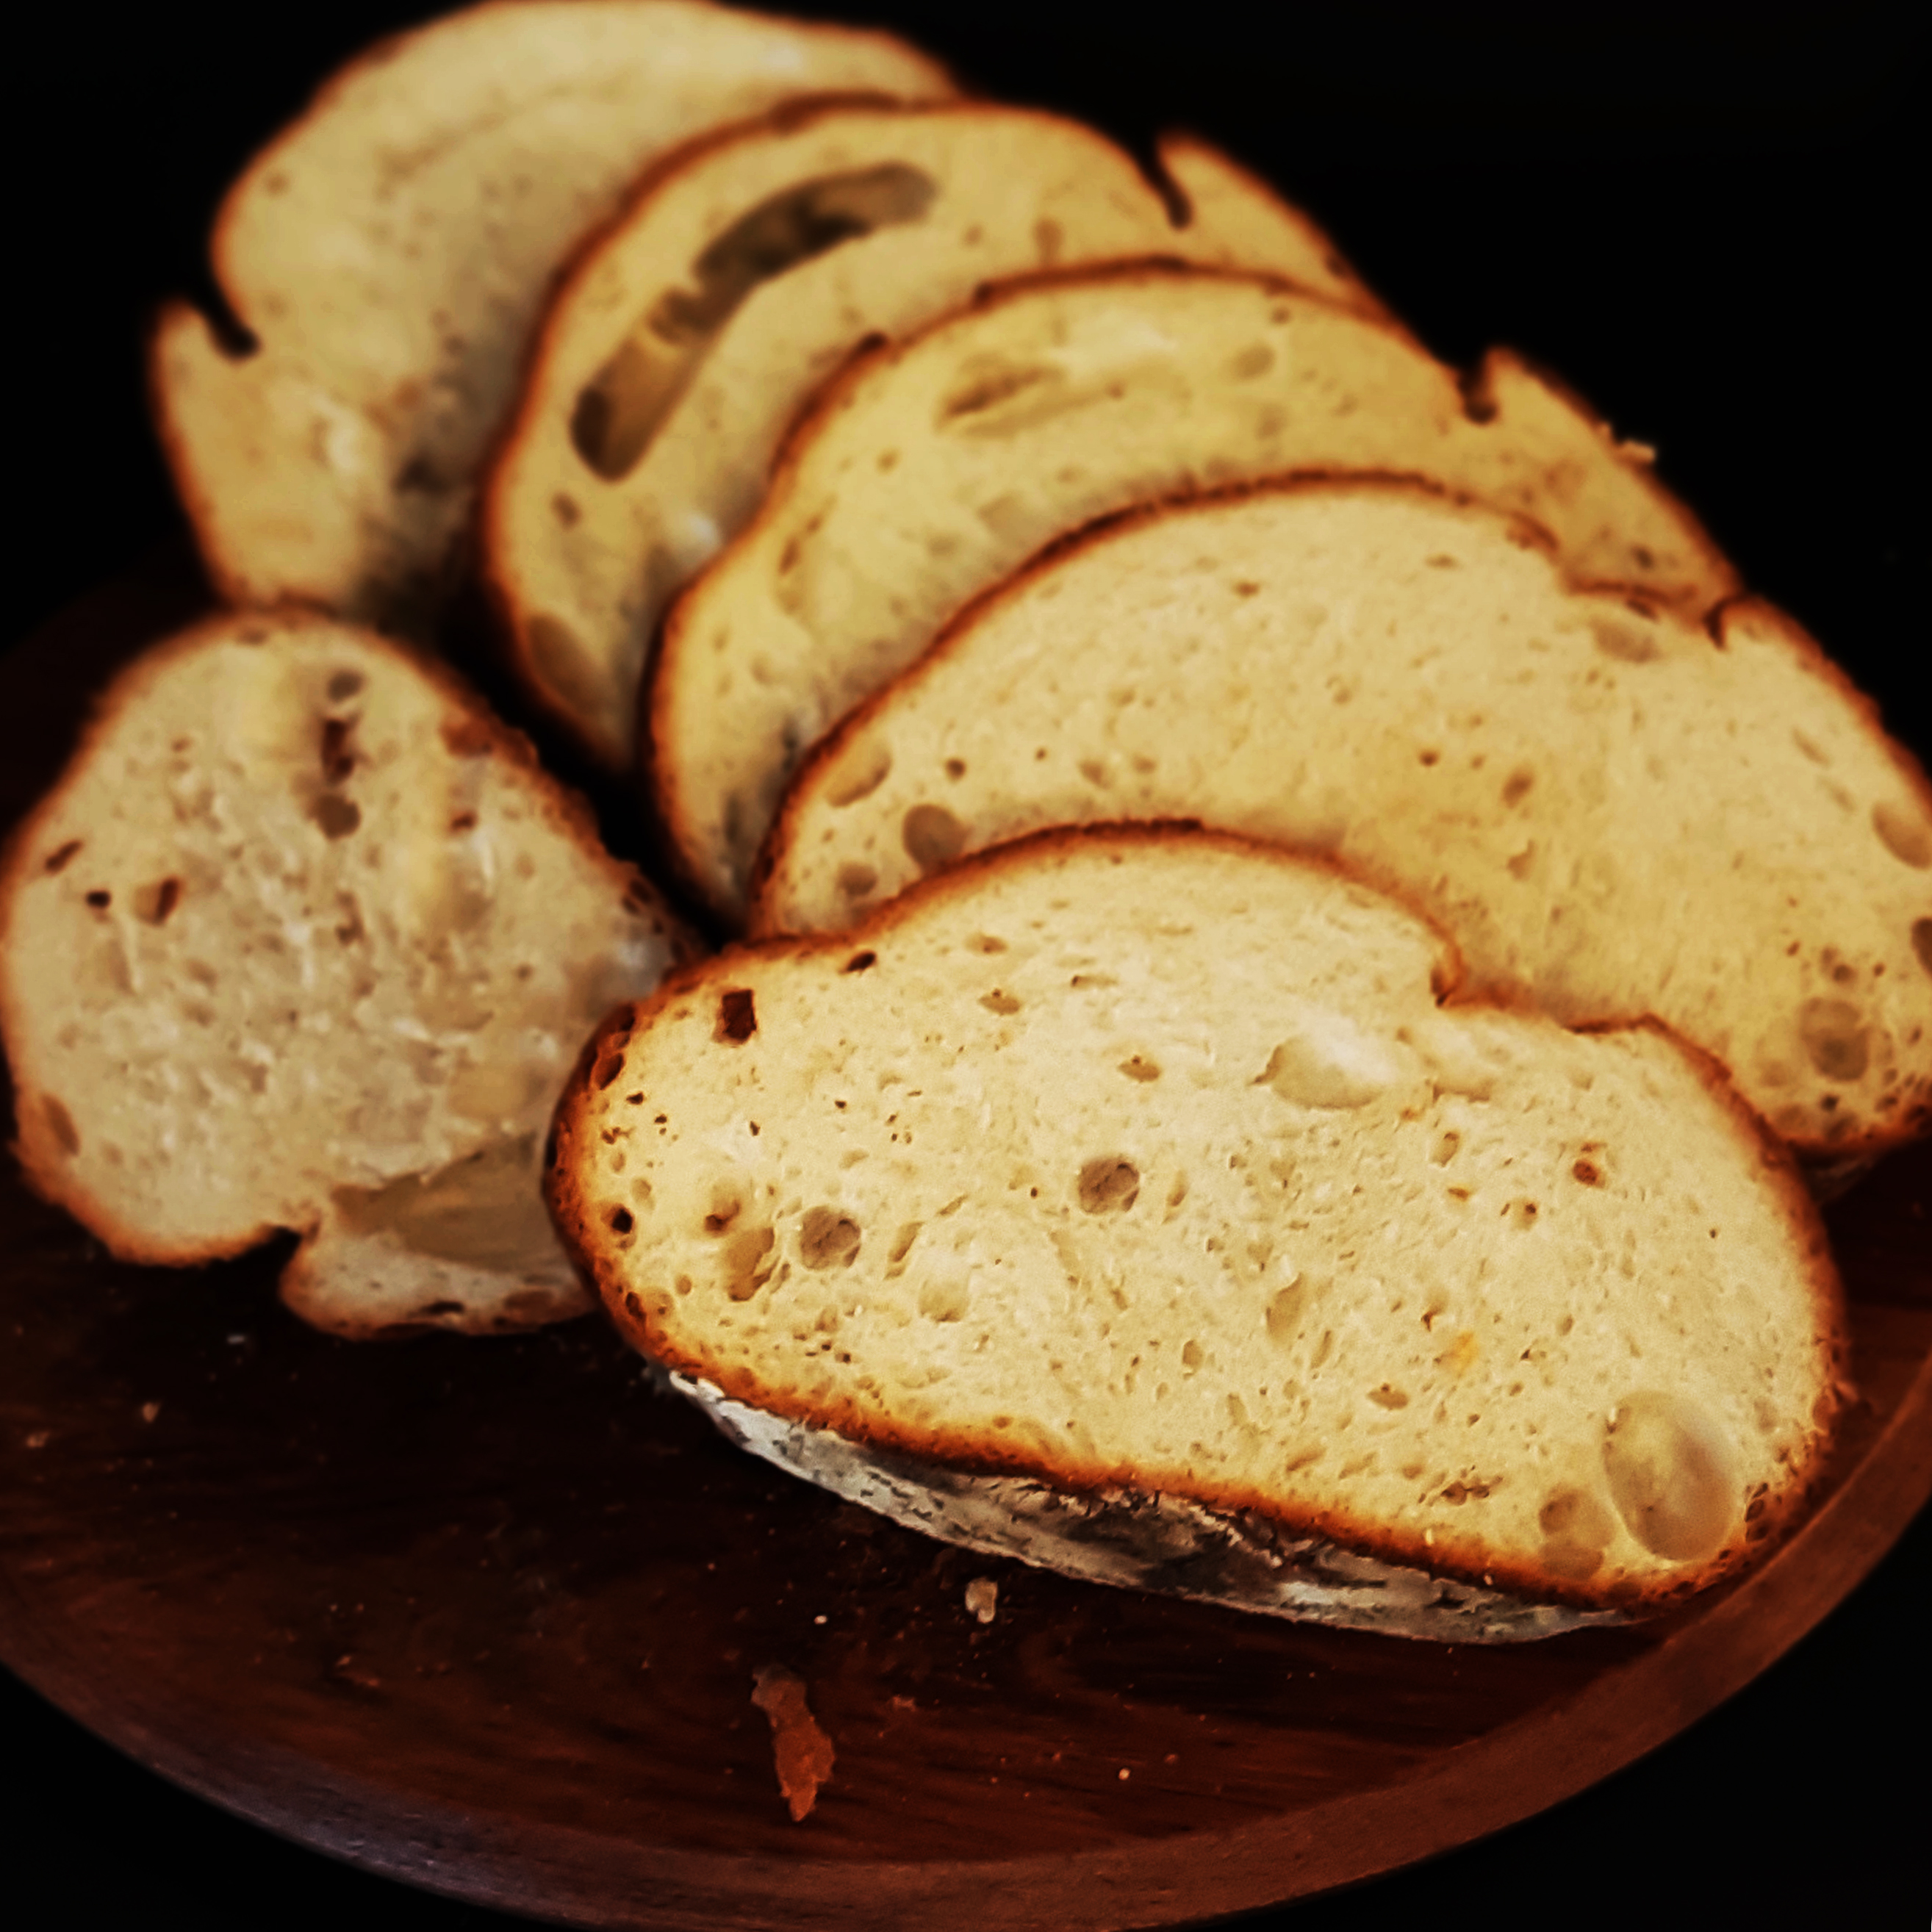
panificado, baked, bread, food, cuisine, dish, ingredient, sourdough, staple food, baked goods, gluten, produce, ciabatta, rye bread, sausage, loaf, hard dough bread, sliced bread, baguette